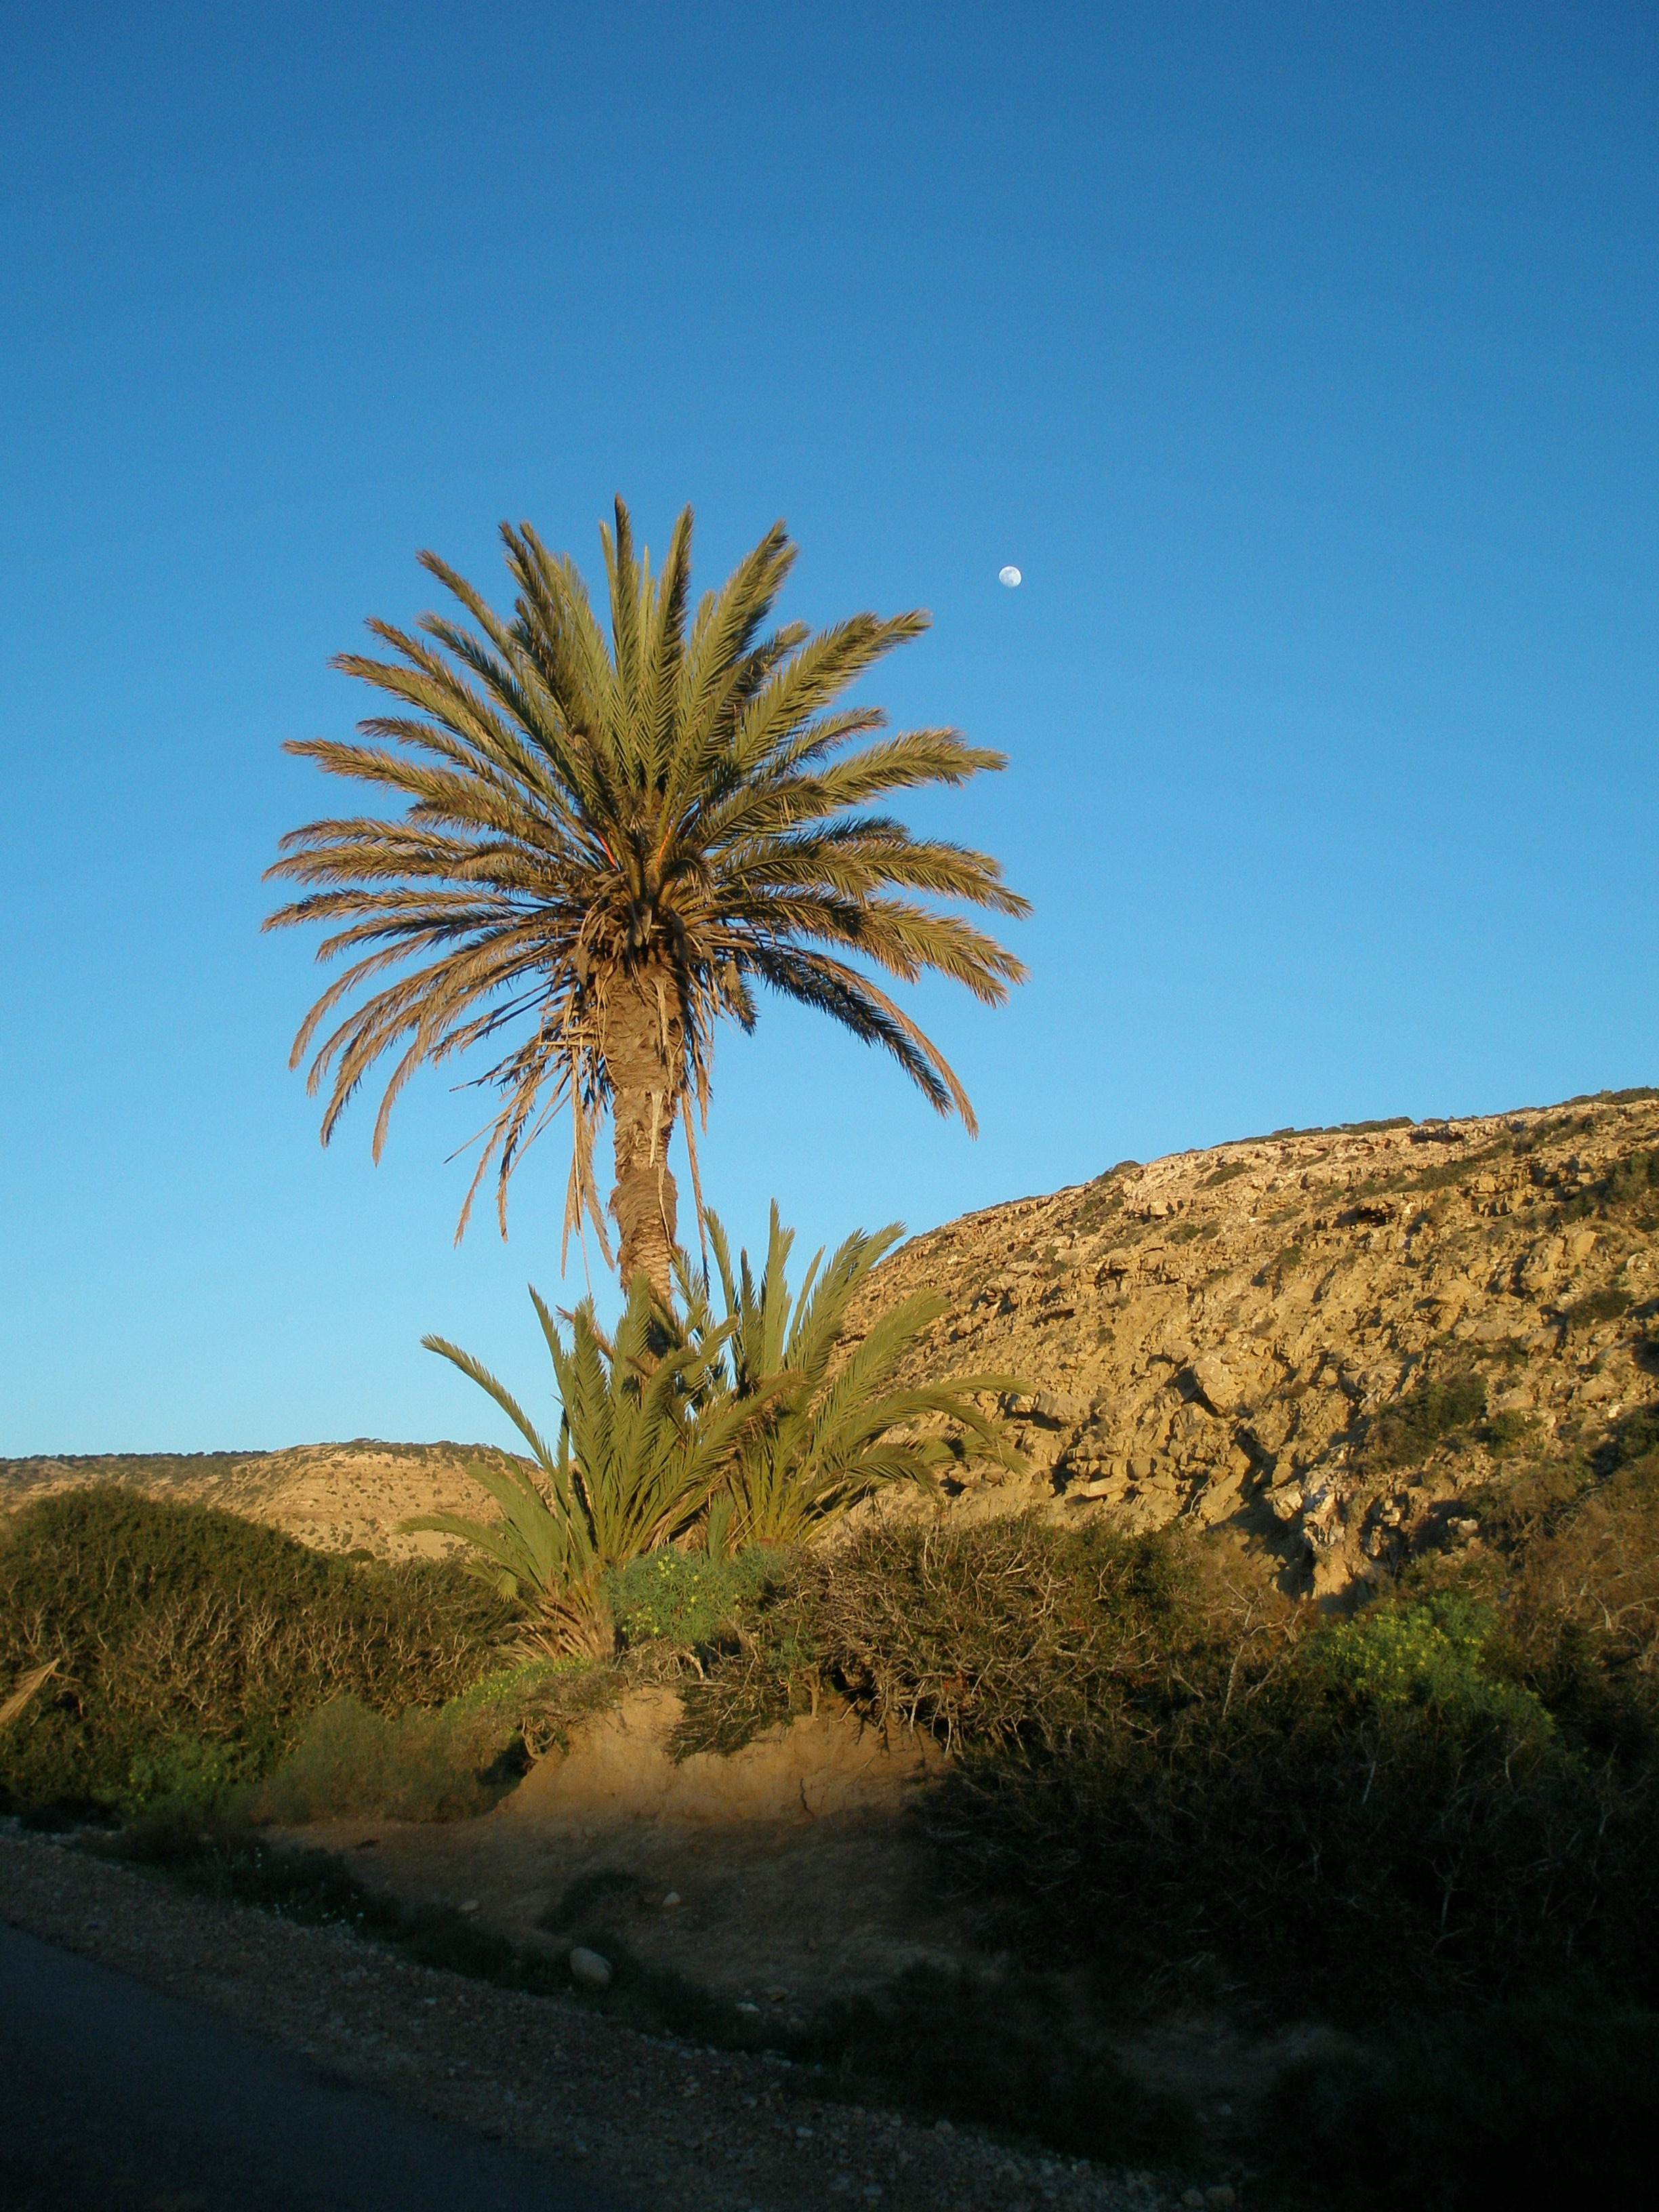
landscape, sea, coast, tree, nature, grass, sand, rock, horizon, mountain, cloud, plant, sky, sunset, sunlight, leaf, hill, desert, flower, lake, palm, soil, moon, flora, morocco, evening sky, flowering plant, natural environment, aeolian landform, grass family, woody plant, land plant, arecales, palm family